Orthodera novaezealandiae

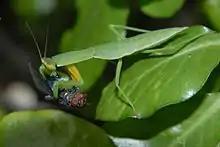
A nymph eating a fly

"O. novaezealandiae" prefer open, shrubby terrain which is similar to leafy vegetation and may be used as camouflage to ambush prey. It can reach high numbers in the branches of small manuka and kanuka trees in open meadow-like habitats where grass-dwelling prey such as small moths are abundant. It hides well from predators and is near or at the top of the invertebrate food chain in its habitat. As an endemic species of New Zealand that eats pests and has a very large appetite, "O. novaezealandiae" is a beneficial insect to those involved in agriculture and they are used in many gardens.